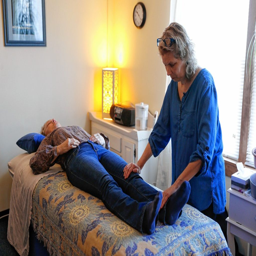
person , who is a specializes in lymphatic massage and cranial sacral therapy , works with a client wednesday .